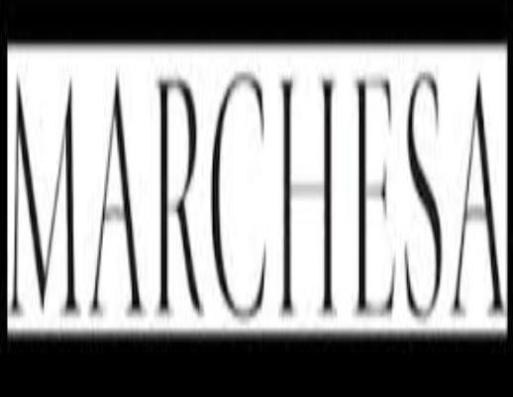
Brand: marchesa
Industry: Clothes